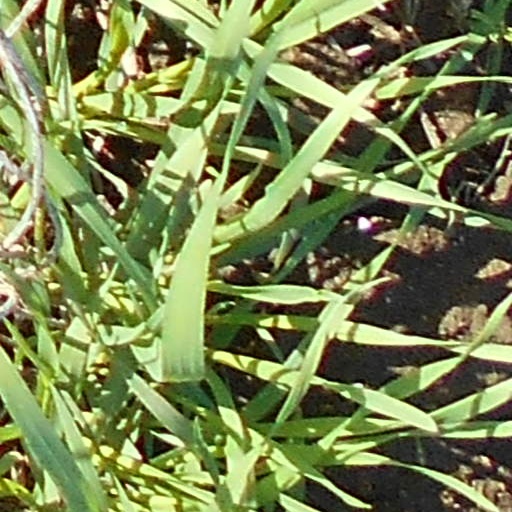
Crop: wheat